Aleksandër Moisiu University of Durrës

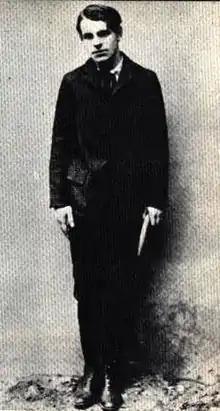
Aleksandër Moisiu, 1906

Aleksandër Moisiu University of Durrës (initialism: UAMD), also Aleksandër Moisiu University or University of Durrës, is the newest public academic institution of the Republic of Albania. The University is located in the ancient city of Durrës. The university was founded on 20 December 2005 by the Albanian Government. It was inaugurated in 2006 and is using the American system of education, unlike the rest of the public universities in the country. More than 1,300 students started classes as of 2 October 2006. University of Durrës took its name from Austrian-Italian actor Aleksandër Moisiu, who was of Albanian descent. The rector is Prof. Dr. Shkëlqim Fortuzi.